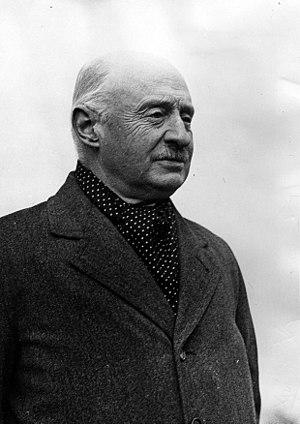
Le comte Henri de Baillet-Latour, né le 1ᵉʳ mars 1876 à Bruxelles et mort le 6 janvier 1942 à Ixelles, est un aristocrate et dirigeant sportif belge. Il est le troisième président du Comité international olympique de 1925 à sa mort.